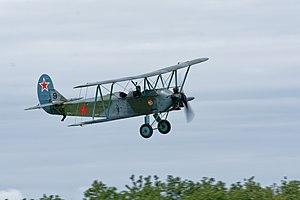
Polikarpov Po-2, meeting Ferté-Alais 2019